Charity (Christian virtue)

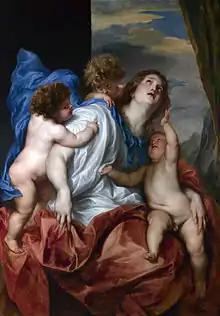
Allegorical personification of "Charity" as a mother with three infants by Anthony van Dyck, (ca. 1627-1628)

In Christian theology, charity (Latin: ) is considered one of the seven virtues and was understood by Thomas Aquinas as "the friendship of man for God", which "unites us to God". He holds it as "the most excellent of the virtues". Aquinas further holds that "the habit of charity extends not only to the love of God, but also to the love of our neighbor".